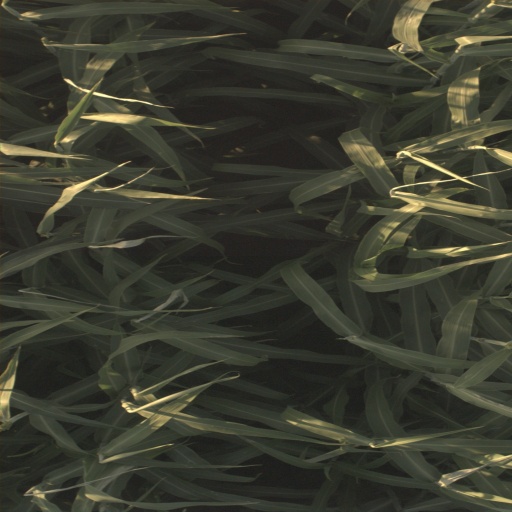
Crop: sorghum